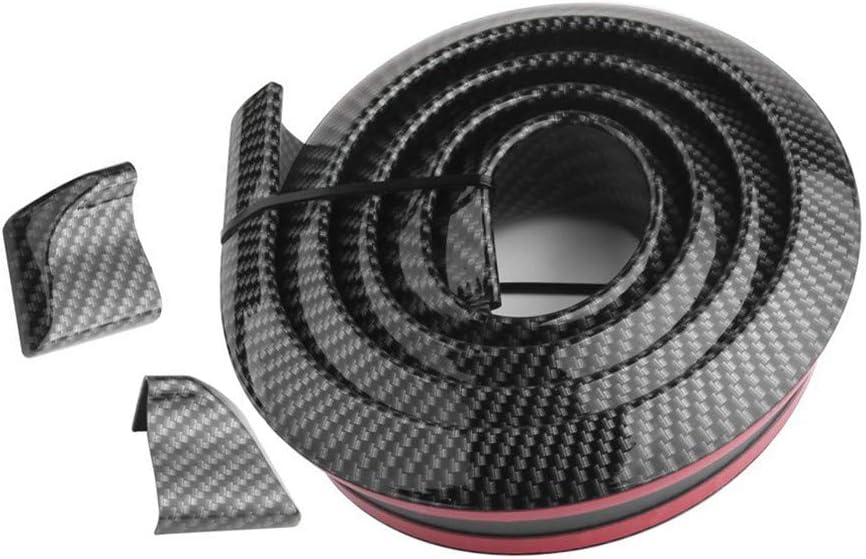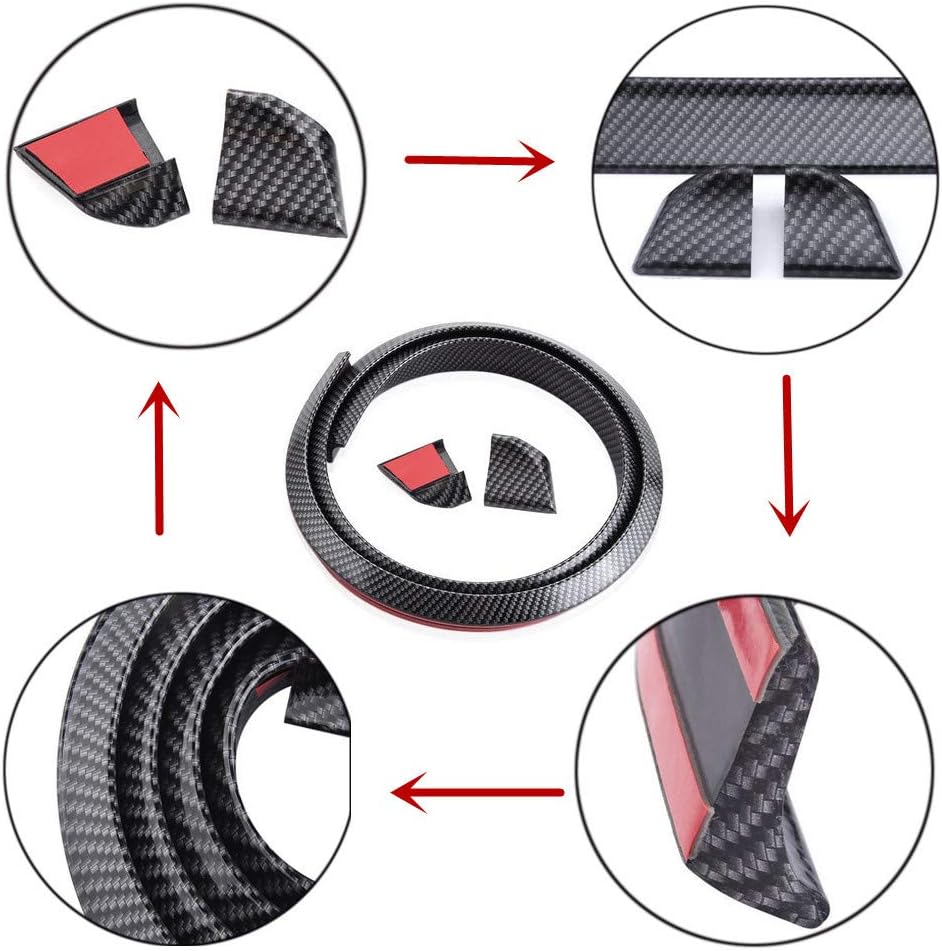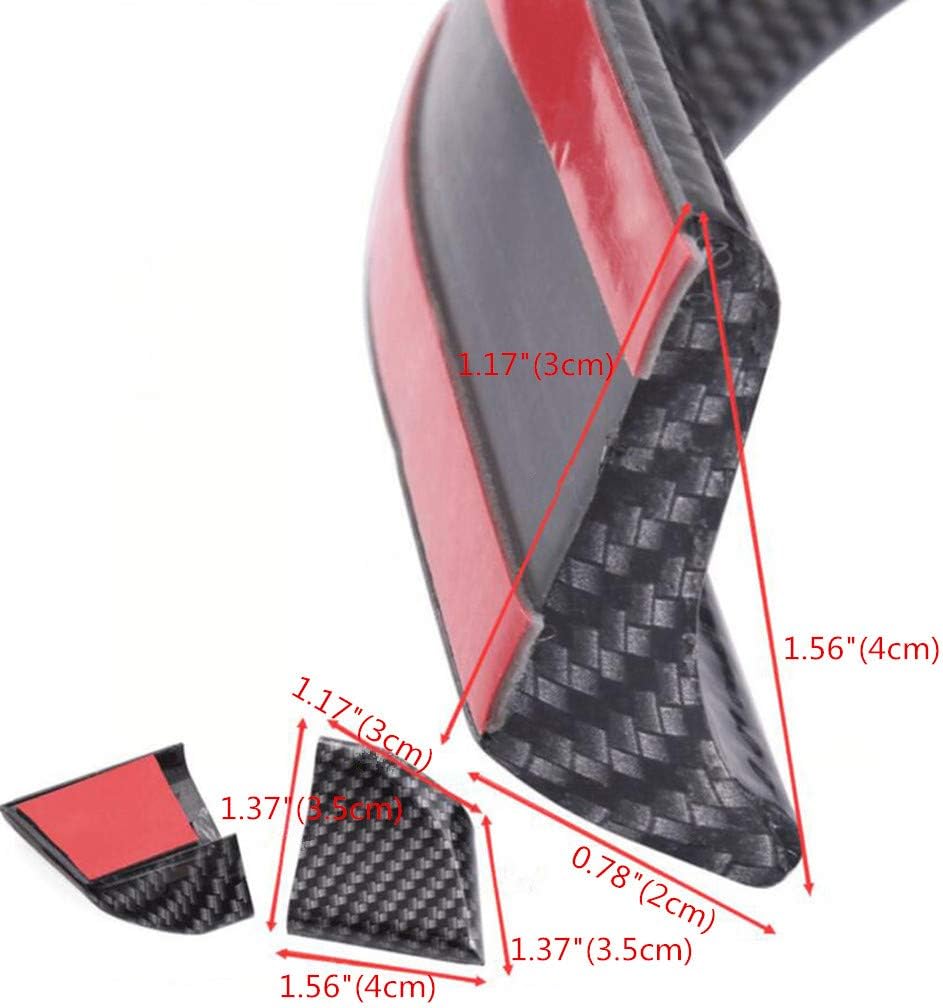
Qlhshop Universal Spoiler Wing Lip Stickers 4.9 Feet/1.5M Rubber Trunk Rear Roof Lip Trim Kit Carbon Fiber Strip Bar
Category: Automotive
Fit for: 1.most of popular cars. 2.be used for pressure tail, top wing, front stalls spoiler glass. Function:  a perfect method to add a trunk or rear roof spoiler lip for an more aggressive sporty look. Detail: Size: 4.9 feet (1.5m) Material: PU Color: Black+Carbon Fiber Paint pakage Including: 1x1.5m/0.5ft auto device rubber spoiler wing lip stickers Easy to install:  1.cut to exact fit to your trunk, rear spoiler length. 2.wipe any dirt/dust off installation spot, then clean it up to make the wing lip spoile stickers stick better. 3.wipe the pre-installed position smear adhesive, tear the back of the product glue. Feature: 1.easy to peel, and stick on installation. 2.environmentally friendly PU strip materials. 3.Feel free to bend to the arc you want. 4.safe and non-toxic. 5.highly flexible and durable. Note: 1.Do not touch waterafter pasting within 72 hours. 2.Adhesiveness is weaker when the temperature below 20 degrees, use with heat gun to heat the thermal double-sided adhesive will be better.
Features: High Quality: the spoiler wing lip stickers made of high-quality carbon fiber clear and bright surface, soft rubber material, which can feel free to be bent. | Advantages: environmentally friendly materials, safe and non-toxic, Highly flexible and durable. | Adhesive Backing Design: just adjust the position, and cut the PU trunk rear roof lip to the perfect size, firmly stick and don't fall off. | Outstanding Look: rear roof lip spoiler guard skirt increases the streamline of car appearance, cooler, more stylish and aggressive. | Size: Length at 4.9ft, 58.5"*1.37(1.5m*3.5cm); Color: Black+Carbon Fiber Paint ; Pakage Including: 1x4.9Ft/1.5m auto device rubber spoiler wing lip stickers.